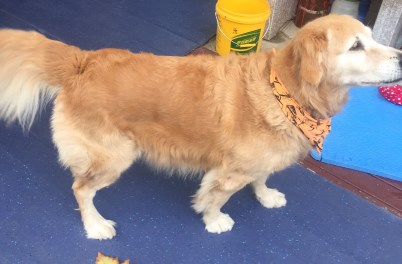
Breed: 5355-n000126-golden_retriever